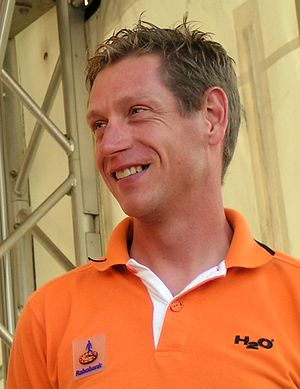
Jan Boven
Jan Boven under holdpræsentationen før Tyskland Rundt 2006 i Düsseldorf, Tyskland.
Jan Boven er en hollandsk tidligere professionel cykelrytter, som cyklede for Rabobank hele sin professionelle karriere fra 1996 indtil han stoppede i 2008.